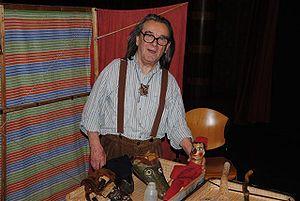
László le Brave est une marionnette hongroise.